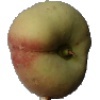
Label: Peach Flat 1